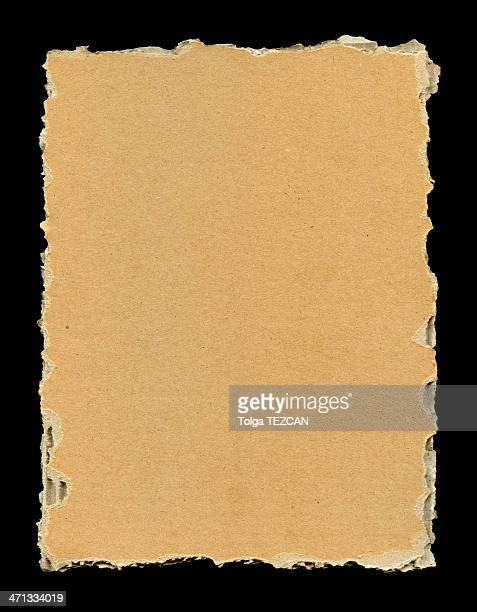
Label: cardboard